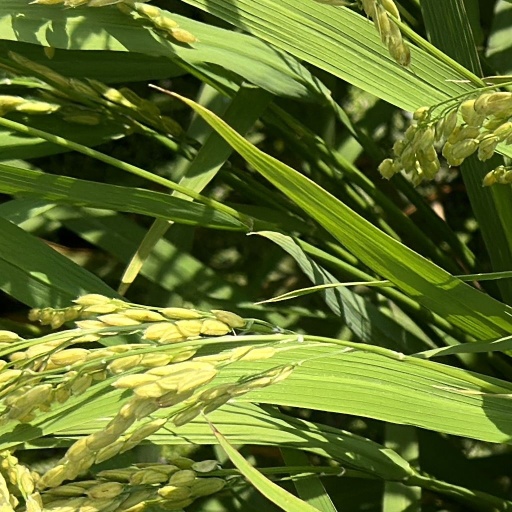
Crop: rice